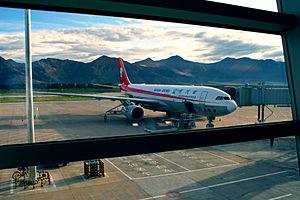
L'aéroport de Lhassa-Gonggar est un aéroport domestique et international civil desservant la ville de Lhassa, la capitale de la région autonome du Tibet, région autonome chinoise appelée plus couramment « Tibet » mais aussi « Xizang ».